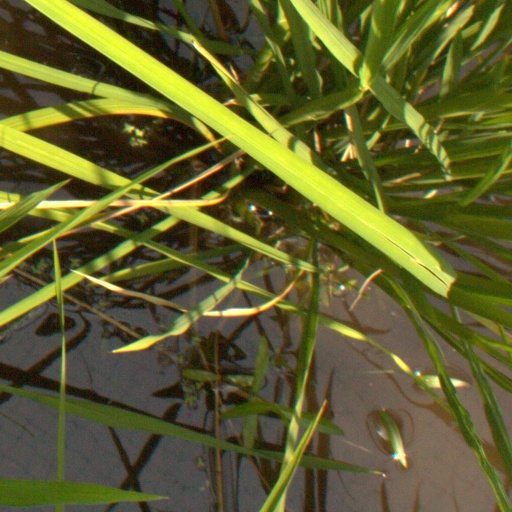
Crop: rice